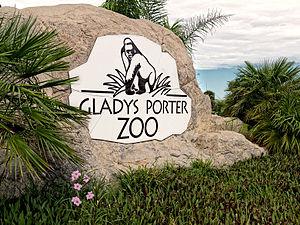
Le Gladys Porter Zoo est un parc zoologique et botanique situé à Brownsville, au Texas, aux États-Unis. Il a été ouvert le 3 septembre 1971 et il y en a en moyenne 375 000 visiteurs par an. Situé sur 31 acres, le zoo abrite environ 400 espèces animales et plus de 250 espèces et sous-espèces tropicales et néo-tropicales. C'est le premier zoo à avoir réussi à élever le Céphalophe de Jentink, espèce vulnérable.